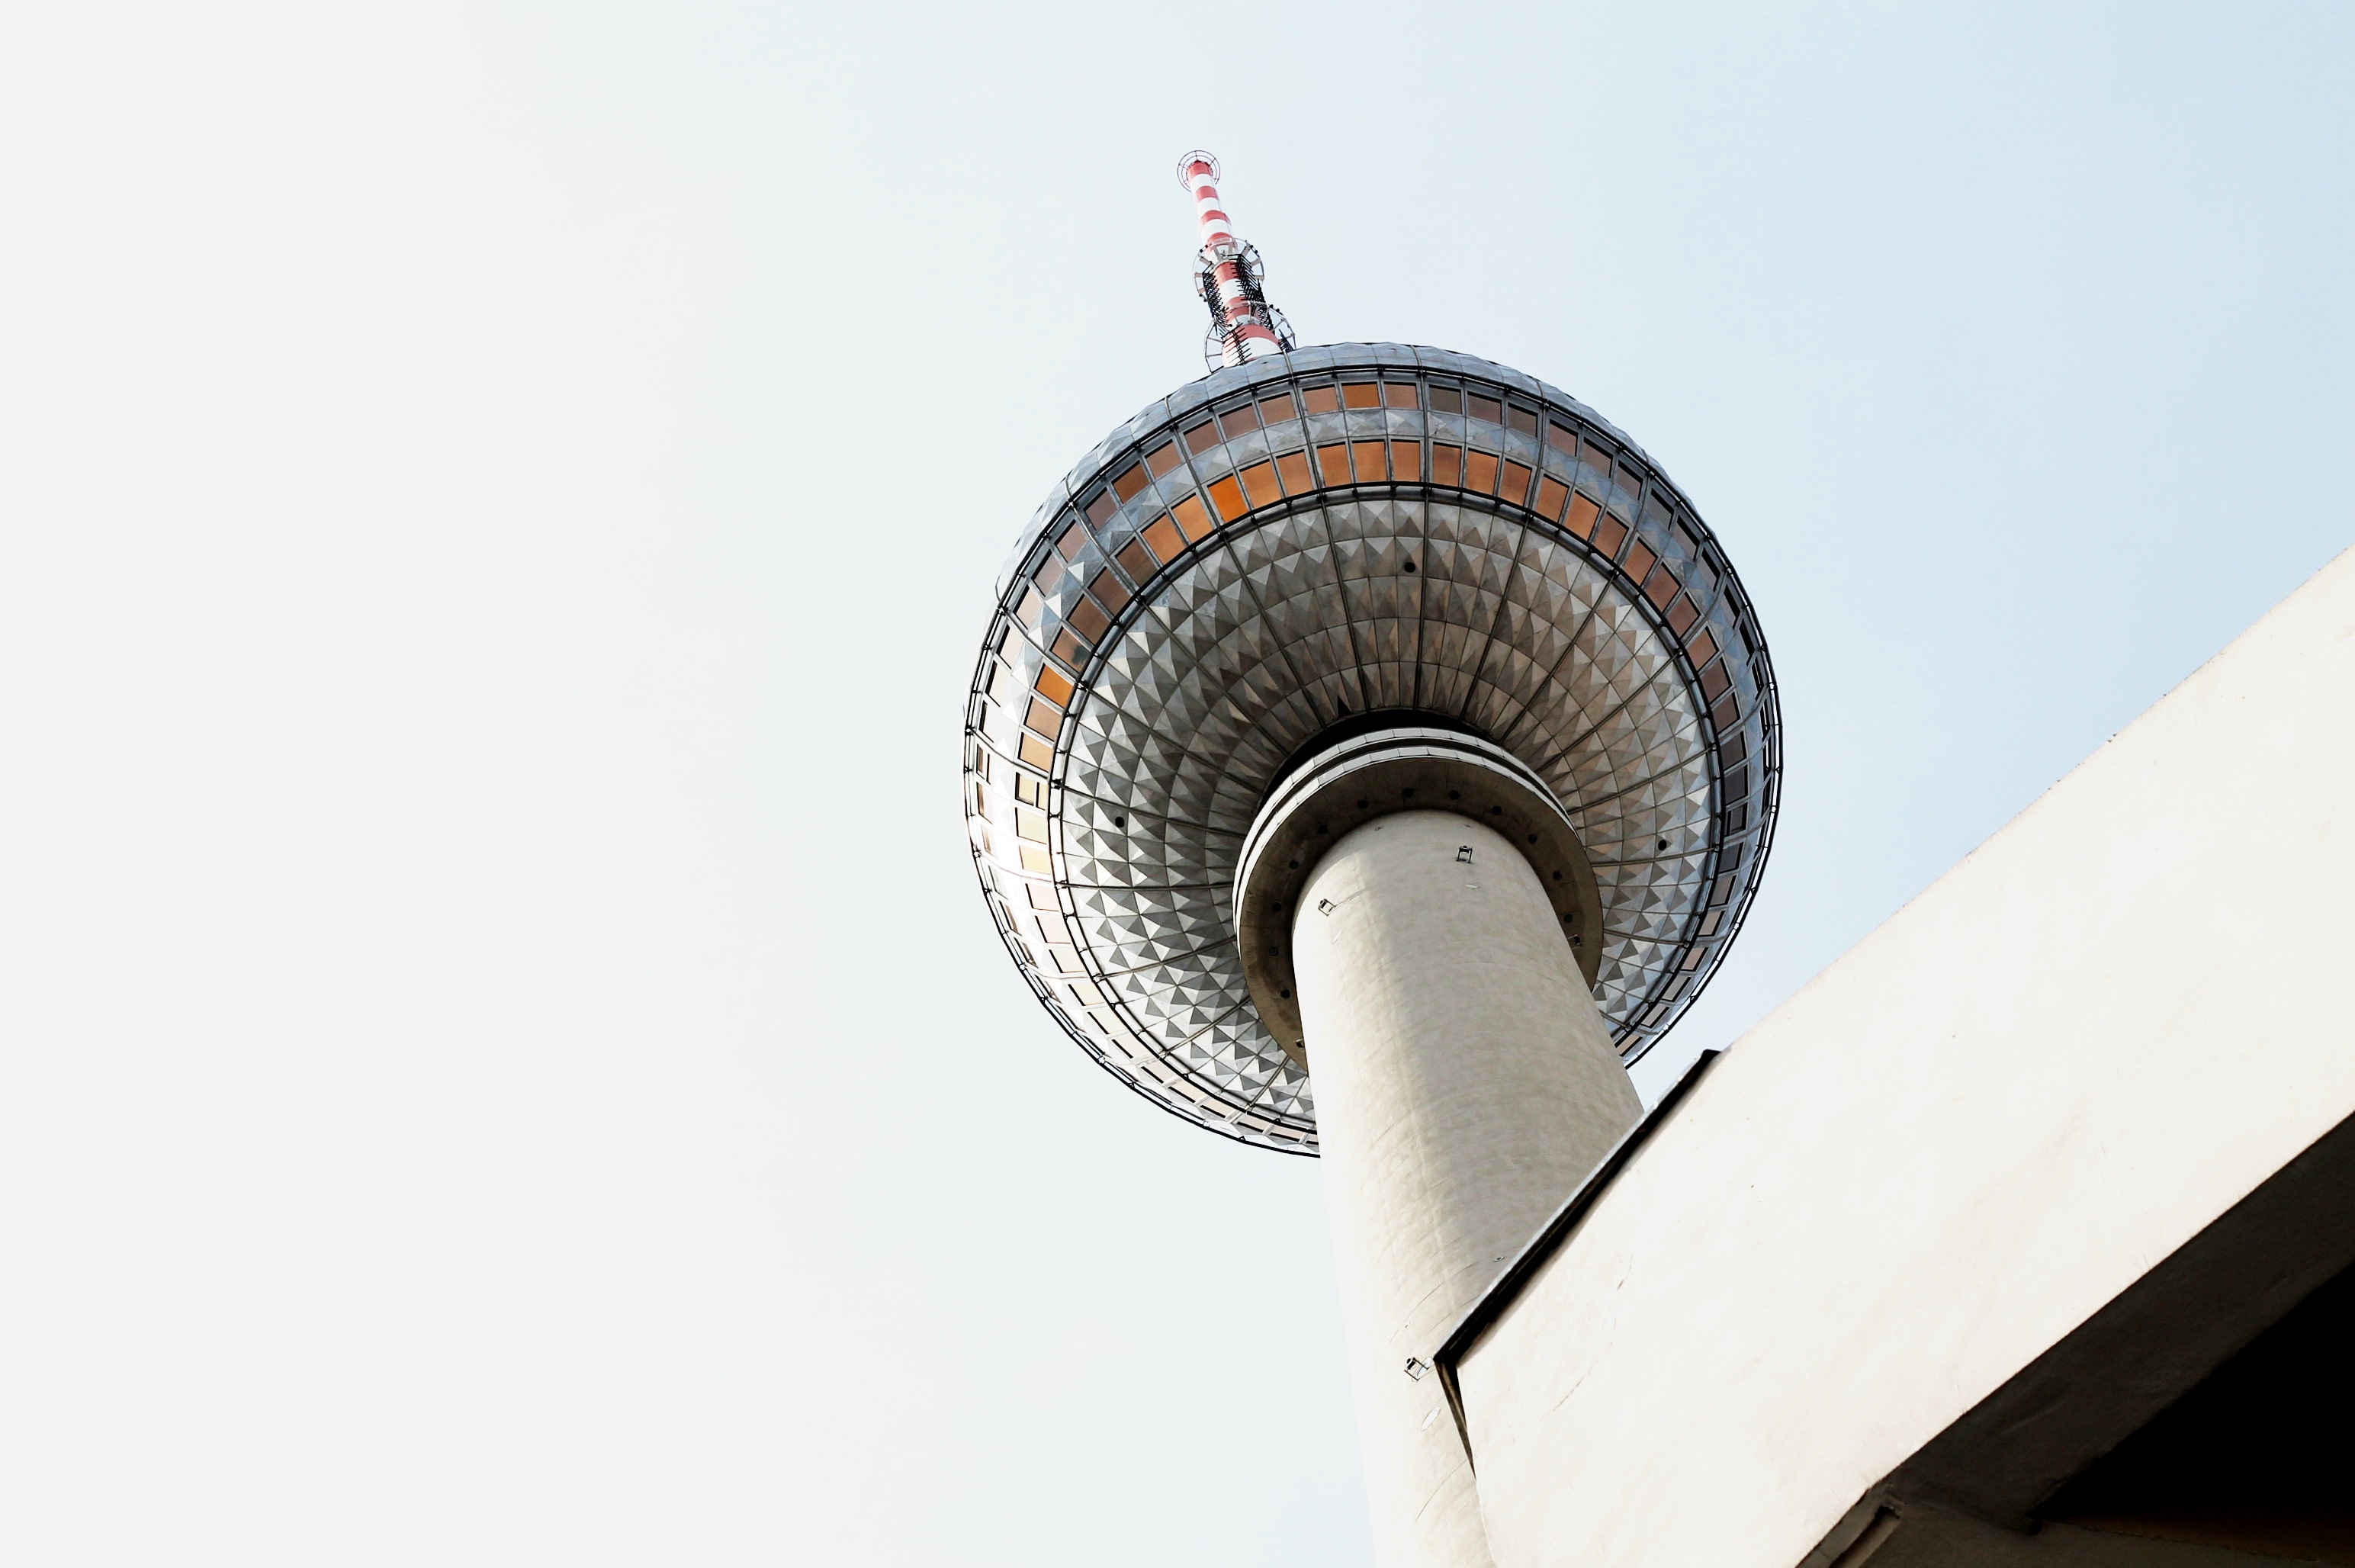
wing, architecture, structure, spiral, building, tower, sculpture